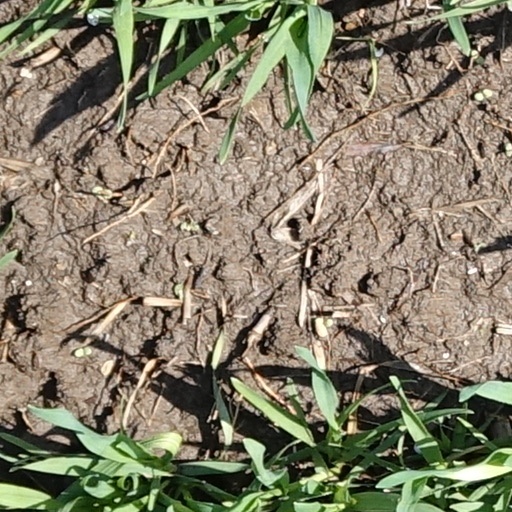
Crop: wheat